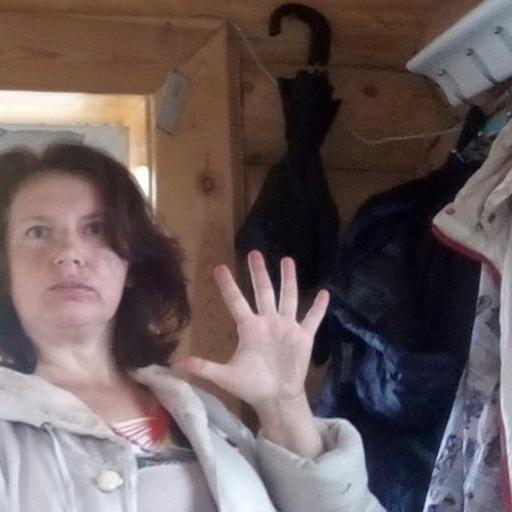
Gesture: palm